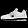
Label: Sneaker